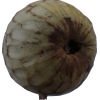
Label: cherimoya